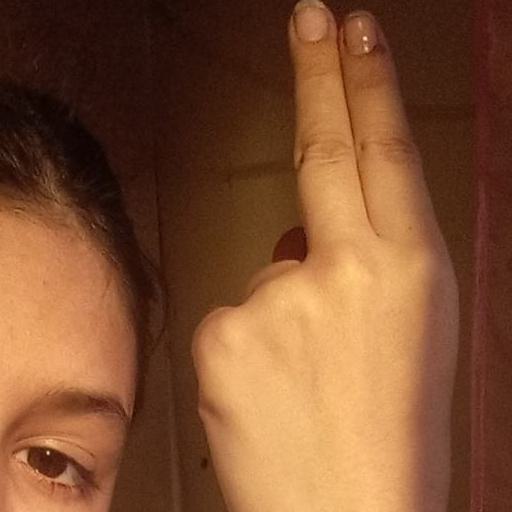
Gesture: two_up_inverted